Sleep

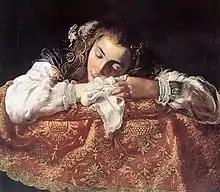
"Sleeping Girl", Domenico Fetti,

Sleep is a state of reduced mental and physical activity in which consciousness is altered and certain sensory activity is inhibited. During sleep, there is a marked decrease in muscle activity and interactions with the surrounding environment. While sleep differs from wakefulness in terms of the ability to react to stimuli, it still involves active brain patterns, making it more reactive than a coma or disorders of consciousness.